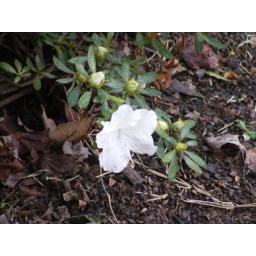
I like the white azaela bloom against the brown of the mulch and leaves and the green of the bush. It seems seems so pure.